Describe the emotion expressed in this image:  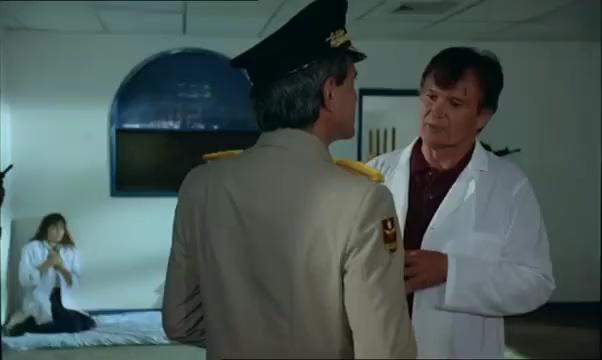
This person displays Pain, valence and arousal with low intensity.